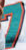
Number: 7